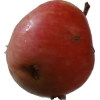
Label: Apple 10